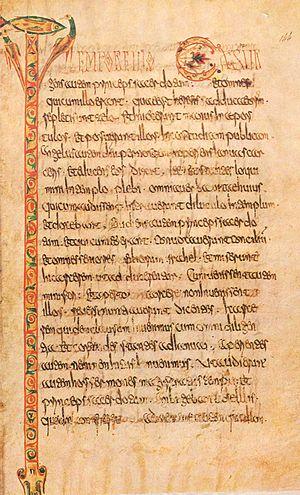
L'abbaye Saint-Pierre-et-Saint-Paul de Luxeuil est situé à Luxeuil-les-Bains au sud-est des Vosges. Elle a été fondée en 590 par saint Colomban, ce qui a permis à Luxovium, importante cité à l'époque romaine mais déserte car complètement ruinée par les invasions barbares, de revivre. Les Sarrasins la pillent en 732, mais Charlemagne la relève et la règle de saint Benoît remplace celle de saint Colomban.
L'écriture mérovingienne, ou minuscule mérovingienne, est une écriture pré-caroline qui était utilisée dans le royaume franc aux VIIᵉ et VIIIᵉ siècles, sous la dynastie des mérovingiens. Elle est issue des écritures romaines et a connu de nombreuses variations de par la situation géographique du royaume franc et la multiplication des ateliers monastiques et épiscopaux. Elle sera utilisée dans les documents et codex mérovingiens, puis carolingiens, jusqu'aux réformes de Charlemagne à la fin du VIIIᵉ siècle.